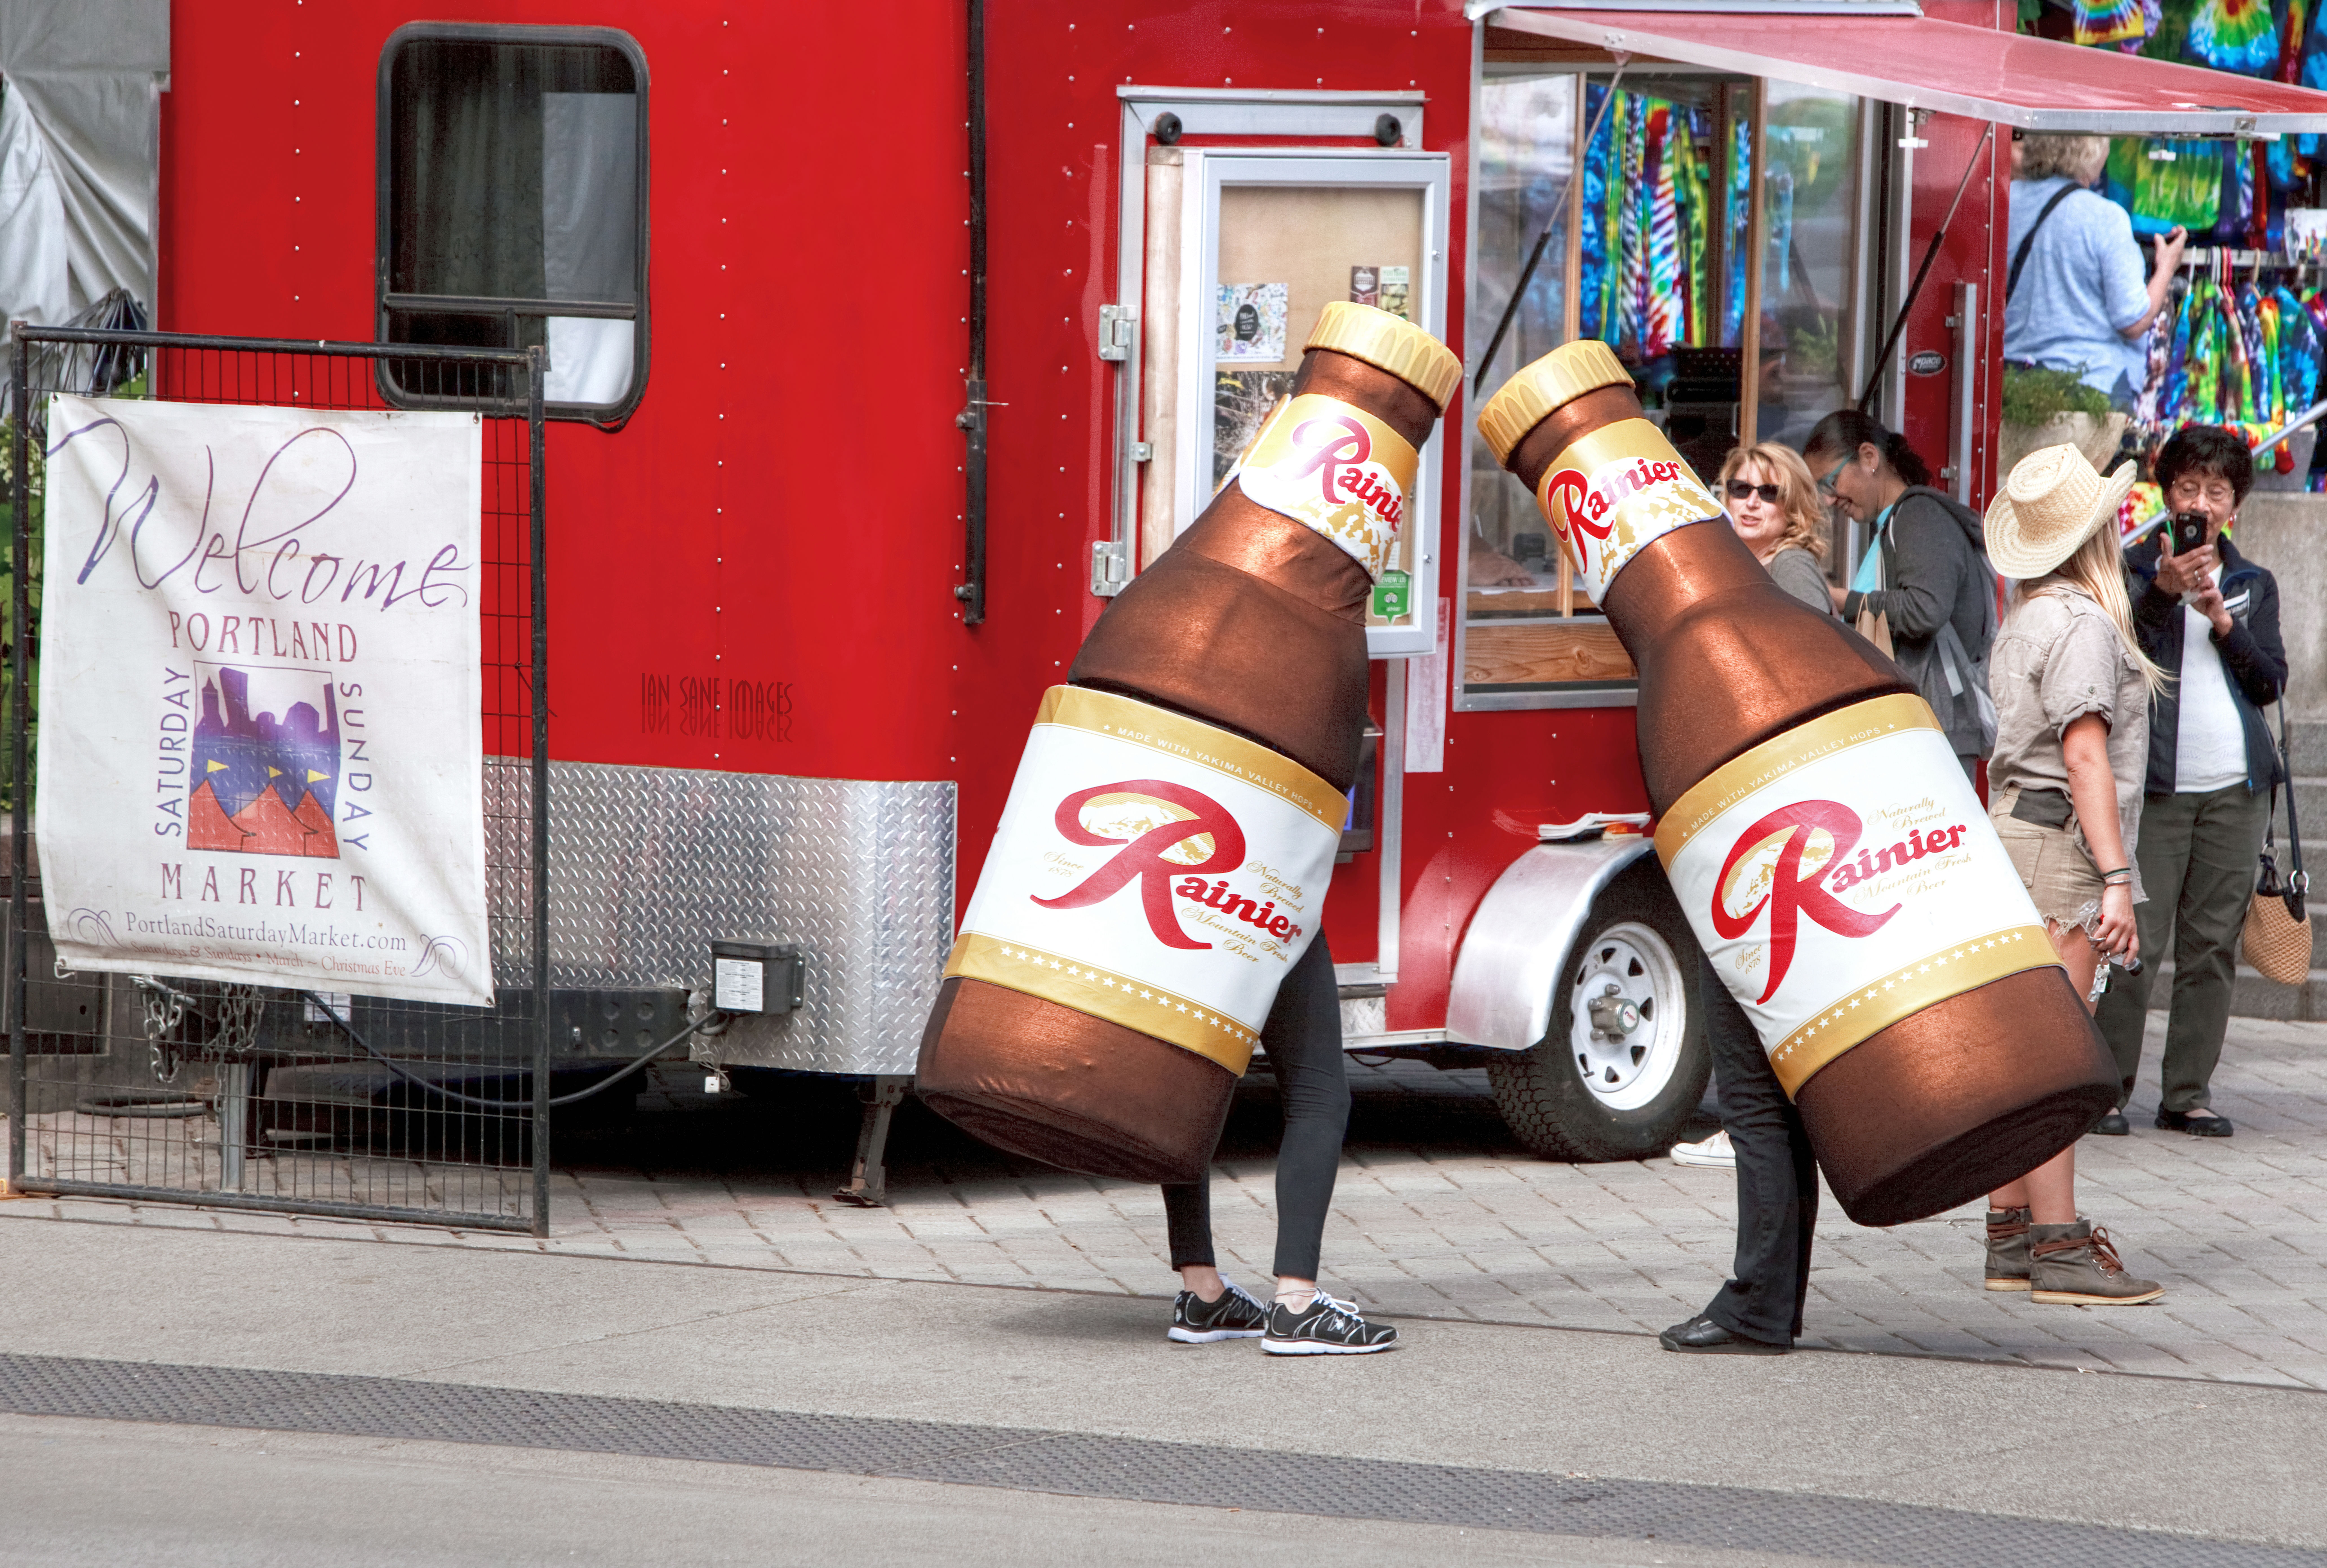
bridge, street, camera, photography, river, downtown, transport, wild, lens, canon, market, two, public transport, beer, candid, eos, cool image, saturday, is, mark, ii, 5d, images, usm, i, f28l, southwest, oregon, portland, ian, costumes, sane, ef70200mm, wednesday, whimsy, parkway, rainier, willamette, whimsical, burnside, roaming, rainierbeer, naito